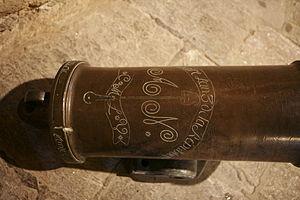
Un obusier de vaisseau est une pièce d'artillerie adoptée par la Marine française à la fin du XVIIIᵉ siècle pour équiper ses navires.